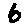
Label: 6